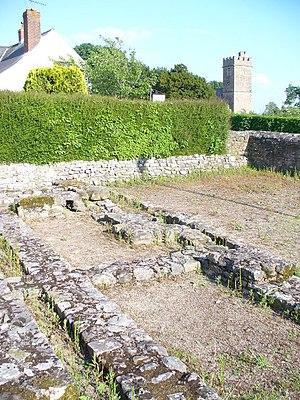
Caerwent est une localité du pays de Galles, en Grande-Bretagne, située dans le comté du Monmouthshire.